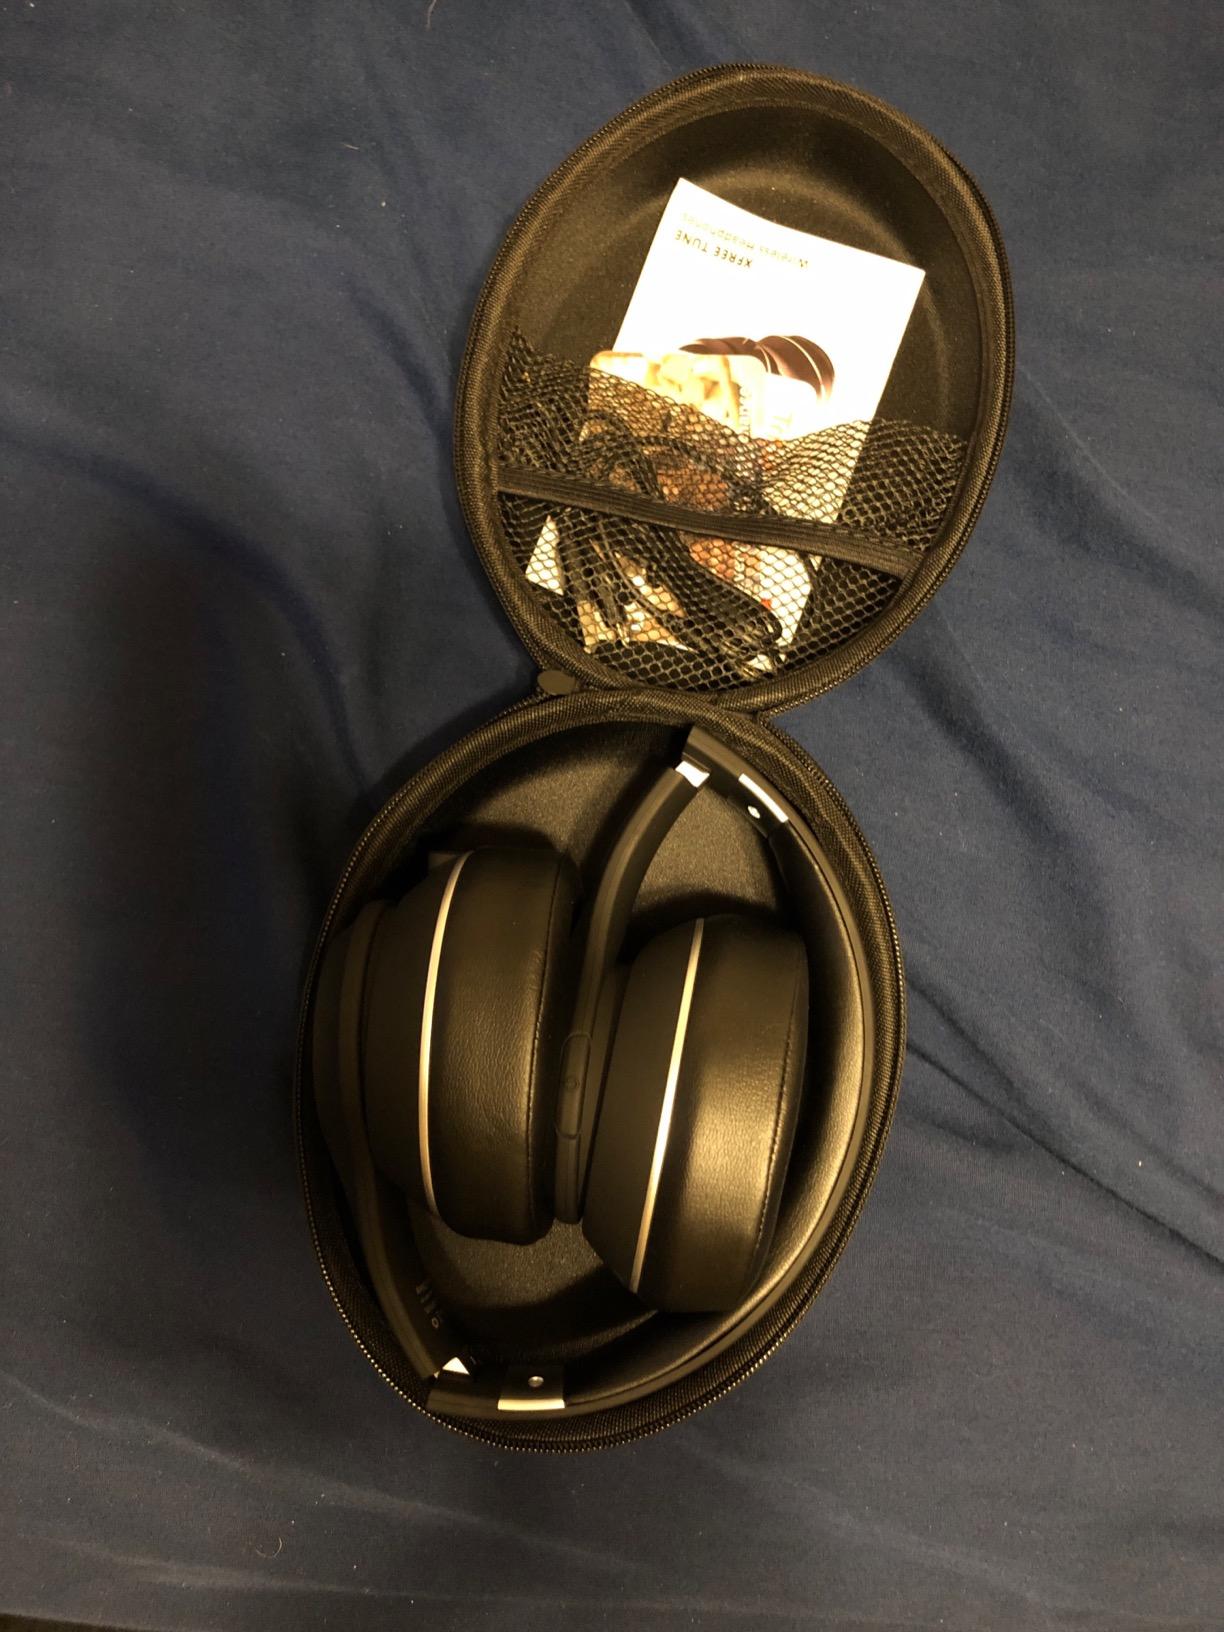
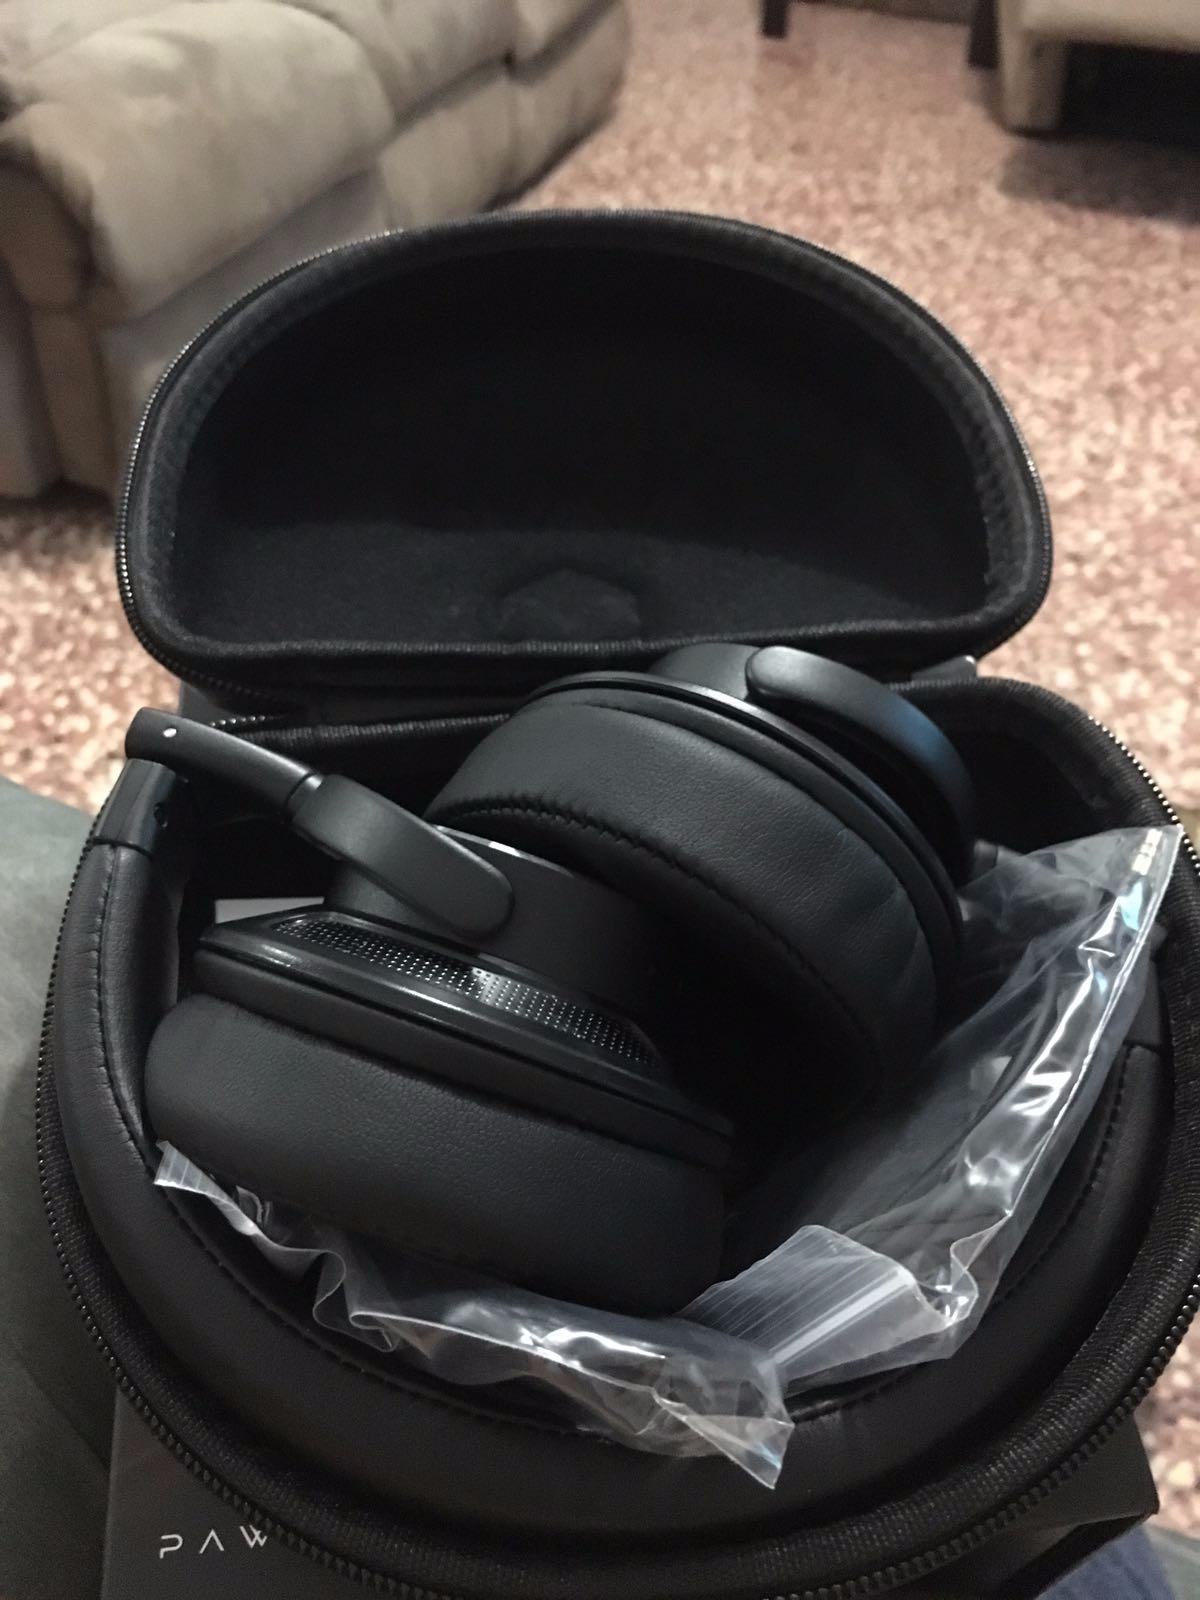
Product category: headphones
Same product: no